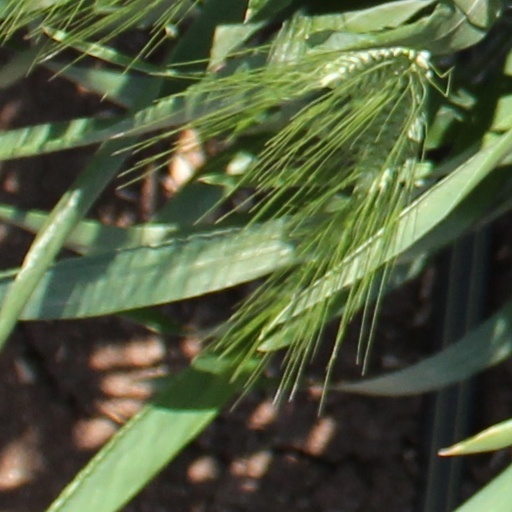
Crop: wheat